Answer in natural language. Which object is closer to the camera taking this photo, blue modern tv stand or dark brown wooden bed with white blanket? Choose between the following options: dark brown wooden bed with white blanket or blue modern tv stand
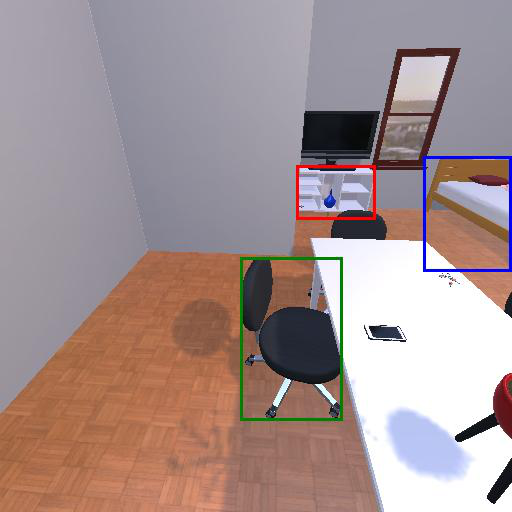
<answer>blue modern tv stand</answer>